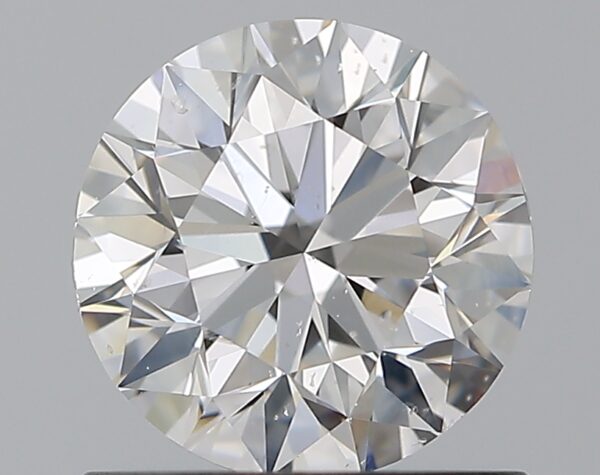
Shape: round
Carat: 0.9
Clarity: SI1
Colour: E
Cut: EX
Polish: EX
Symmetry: EX
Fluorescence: ST
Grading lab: GIA
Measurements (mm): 6.11 x 6.14 x 3.86